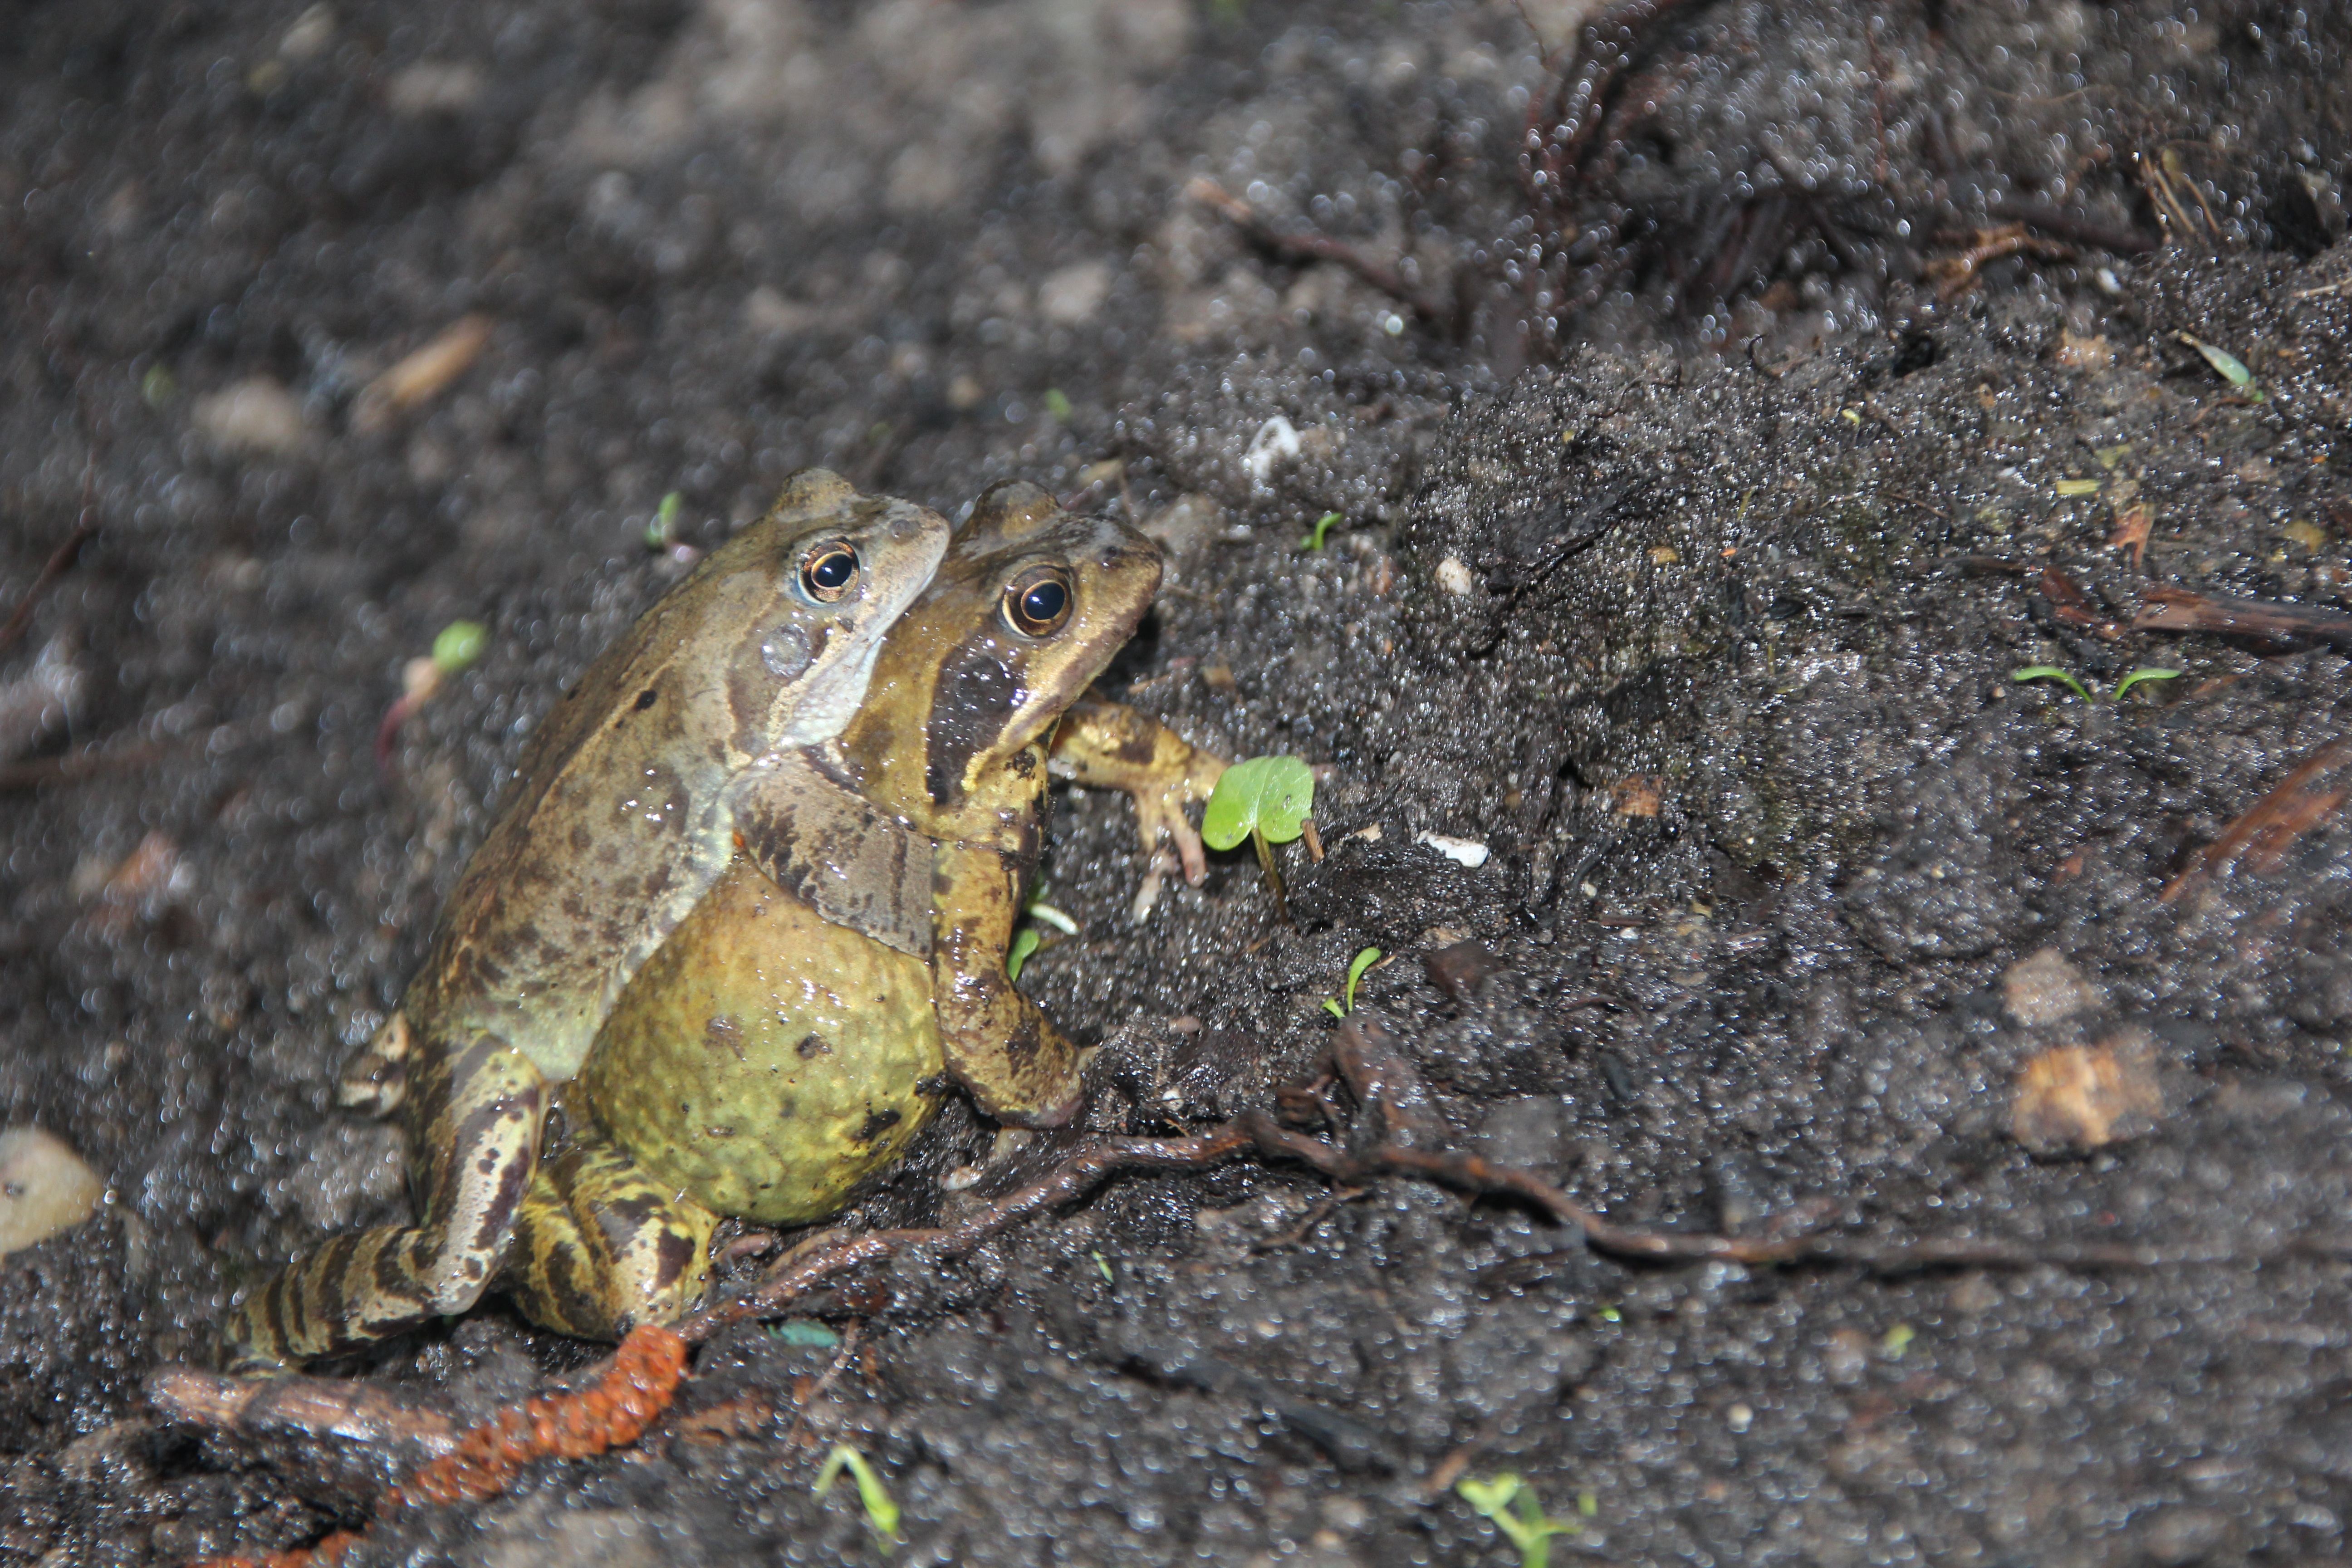
nature, leaf, wildlife, soil, frog, toad, amphibian, fauna, vertebrate, mate